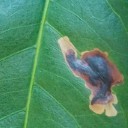
Label: Miner